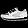
Label: Sneaker